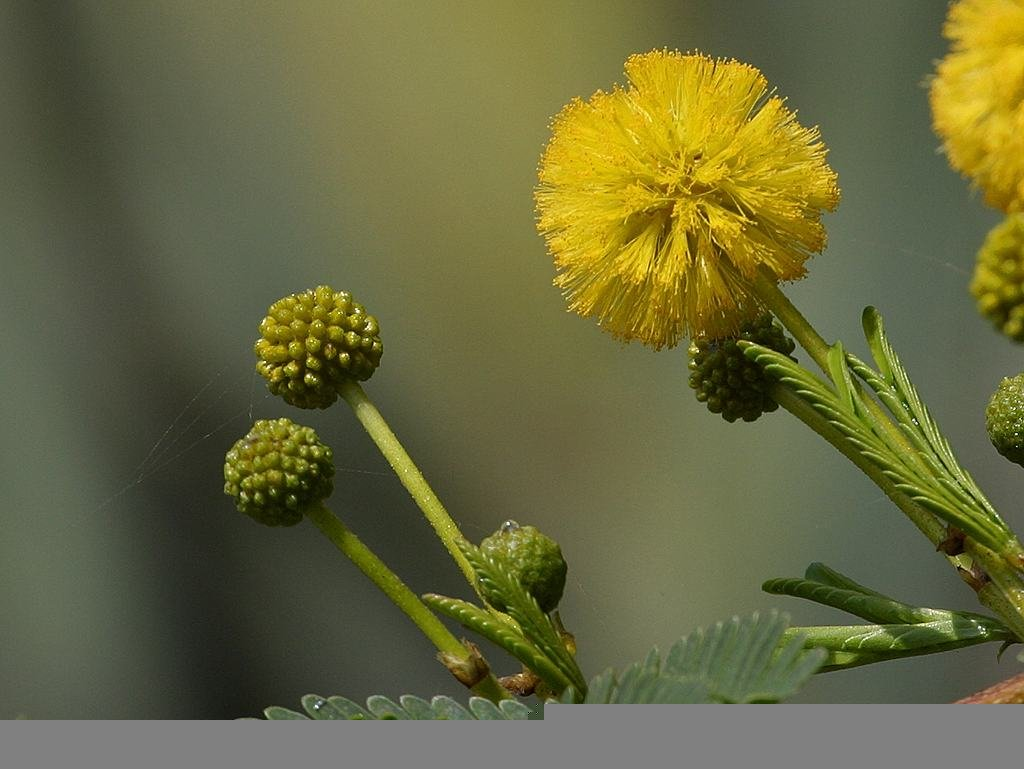
nature, branch, blossom, plant, flower, bloom, pollen, herb, produce, color, botany, yellow, flora, wildflower, flowers, beautiful, nectar, macro photography, flowering plant, daisy family, plant stem, land plant